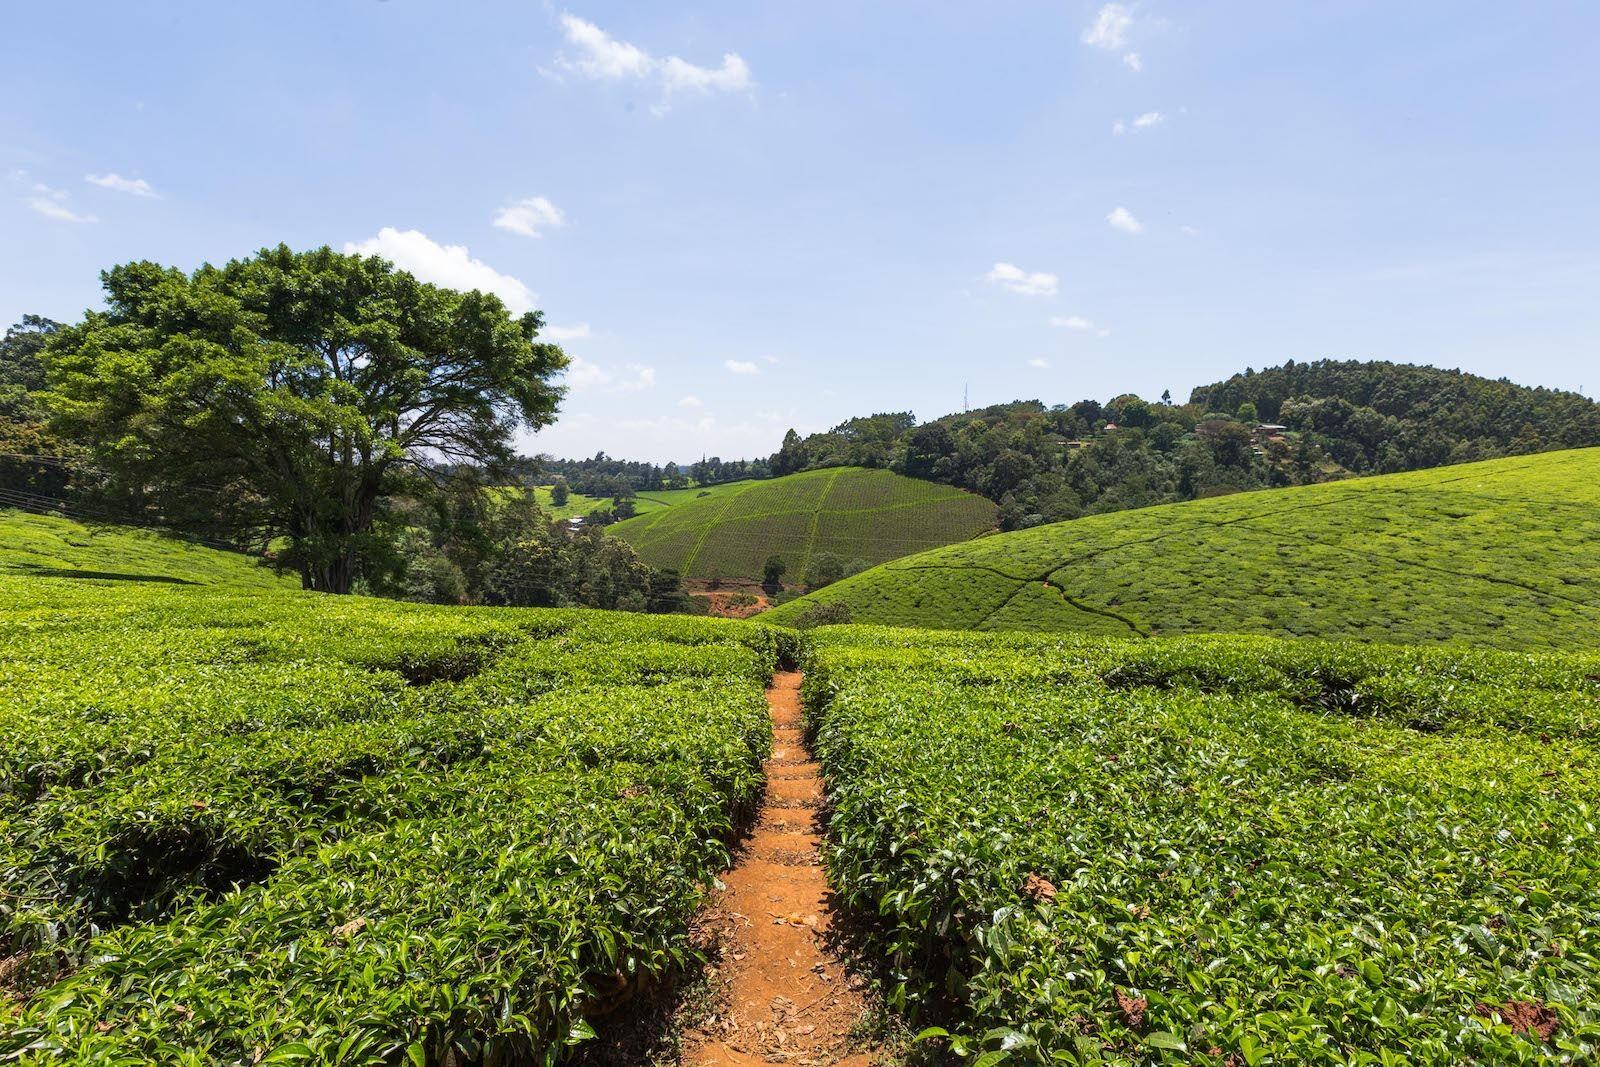
Mandhari nzuri ya mashamba makubwa ya chai yakienda kwenye mabonde,kuna njia ndogo ya udongo inayopita katikati ikielekea mbali.Miti michache mikubwa inaonekana kando yake na milima iliyofunikwa na mimea ya kijani kibichi ipo nyuma.Anga ni la buluu na lina mawingu meupe.